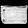
Label: Bag